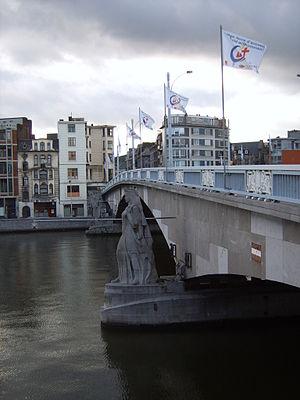
Bayard est un cheval-fée légendaire de robe baie, issu de nombreuses chansons de geste du Moyen Âge chrétien. Les plus anciennes versions remontent au XIIᵉ siècle, et figurent parmi les histoires les plus populaires jusqu'au XIXᵉ siècle. Ces textes, surtout celui des Quatre Fils Aymon, lui attribuent des qualités magiques et une origine surnaturelle : fils d'un dragon et d'une serpente, Bayard est libéré d'une île volcanique par l'enchanteur Maugis. Le roi Charlemagne le donne à Renaud de Montauban, l'aîné des quatre fils Aymon. Renommé pour sa force et son intelligence, Bayard a le pouvoir de porter les quatre fils sur son dos en même temps, pour leur permettre d'échapper à la colère du roi. Livré à Charlemagne en gage de paix, il est jeté au fond du Rhin avec une meule autour du cou. Bayard parvient à s'échapper et, selon la légende, continue depuis à errer dans la forêt ardennaise, d'où retentit son hennissement à chaque solstice d'été.